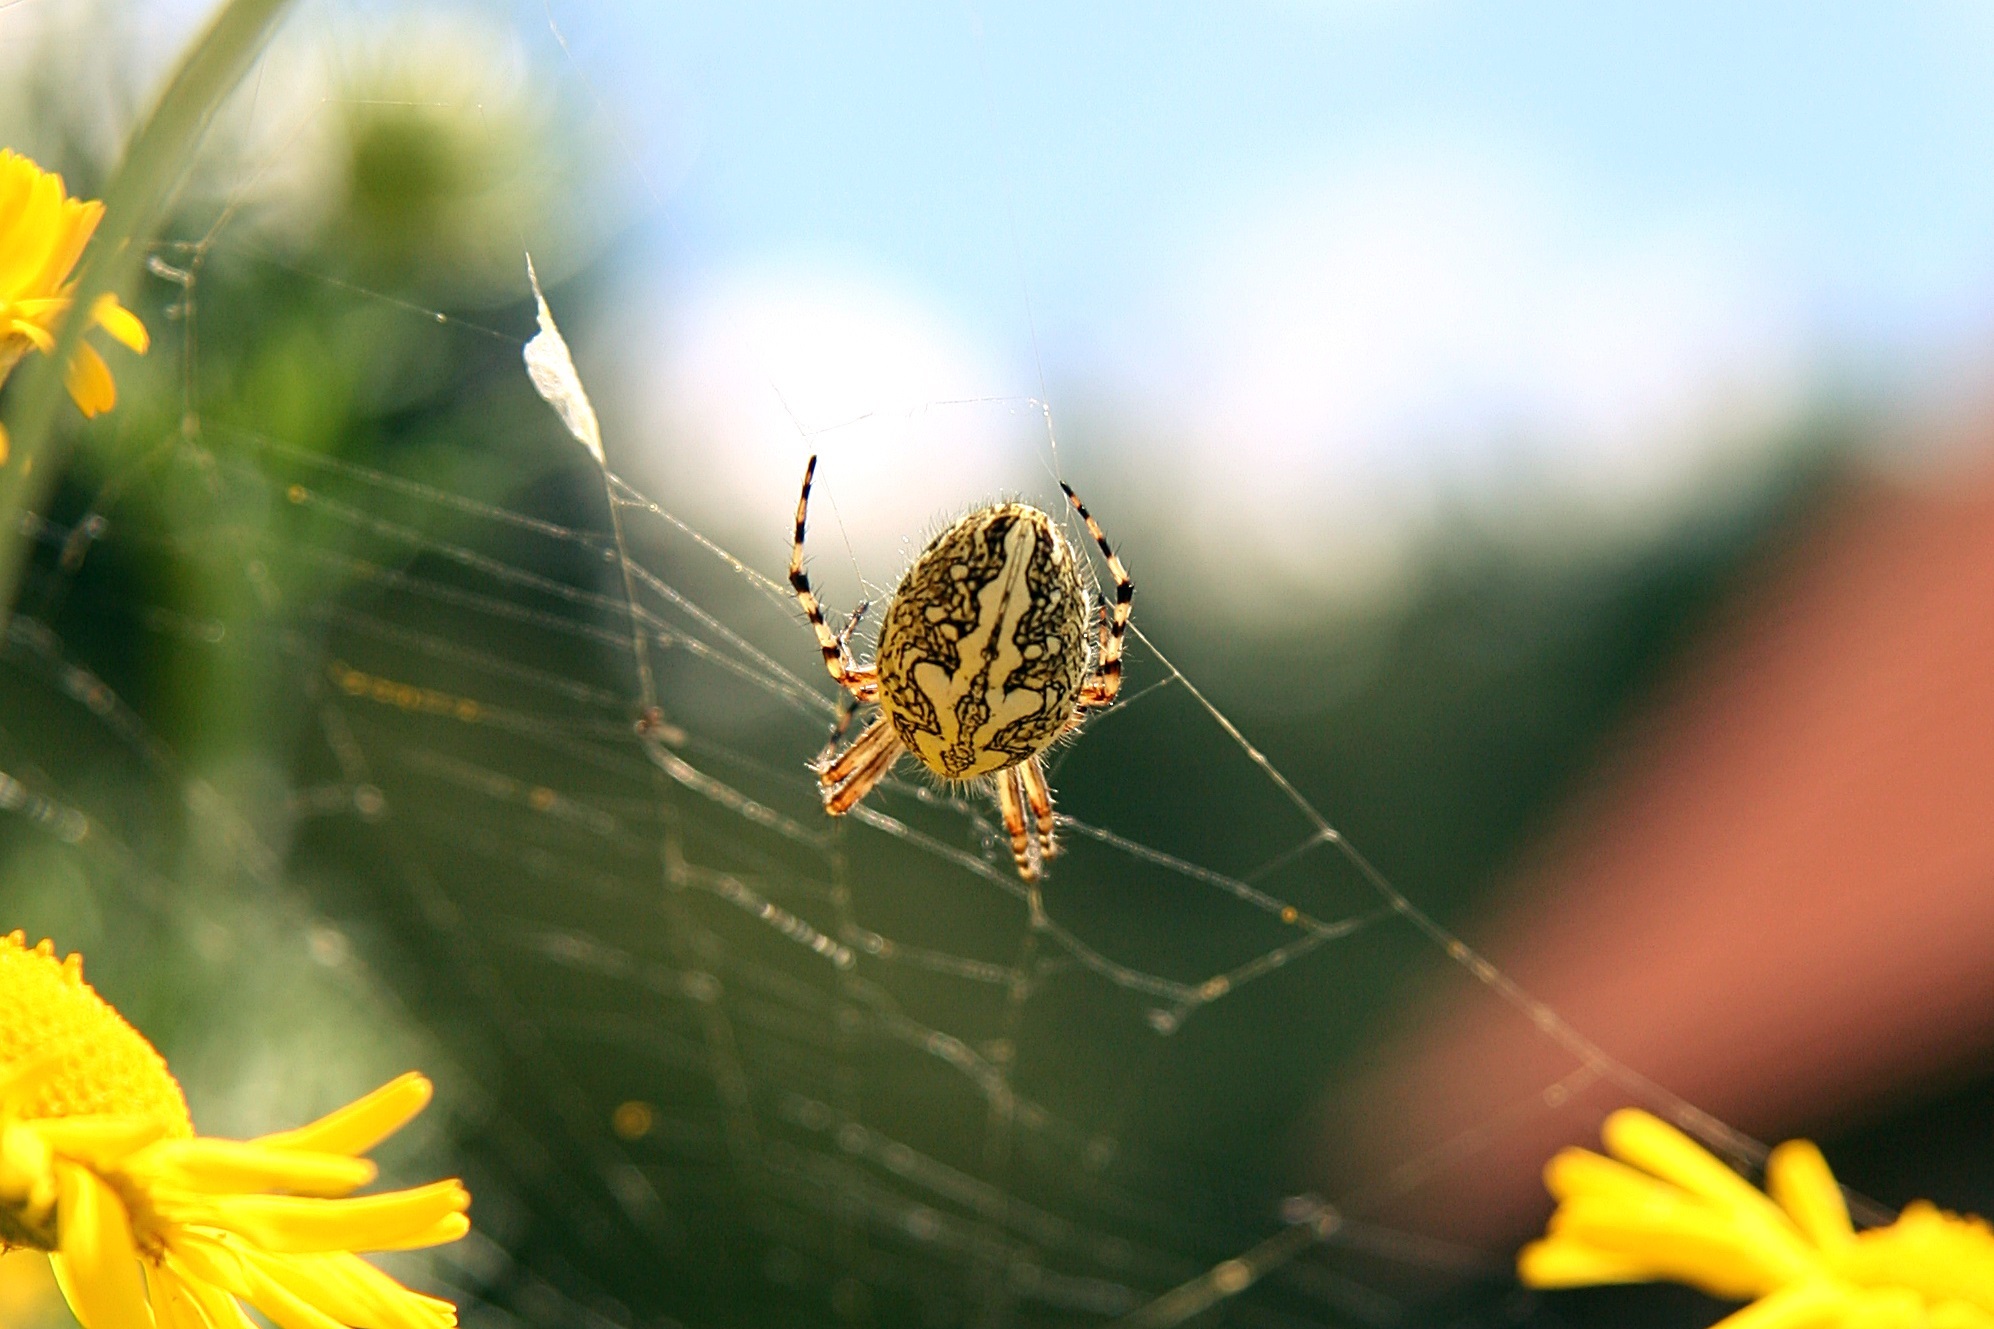
nature, sunshine, sun, photography, meadow, sunlight, leaf, flower, summer, insect, yellow, flora, fauna, invertebrate, blue sky, close up, spider, arachnid, yellow flowers, glade, macro photography, arthropod, edge of the woods, acorn leaf radnetzspinne